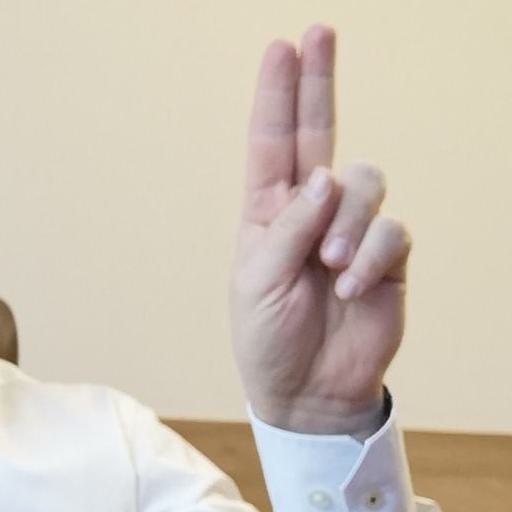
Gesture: two_up